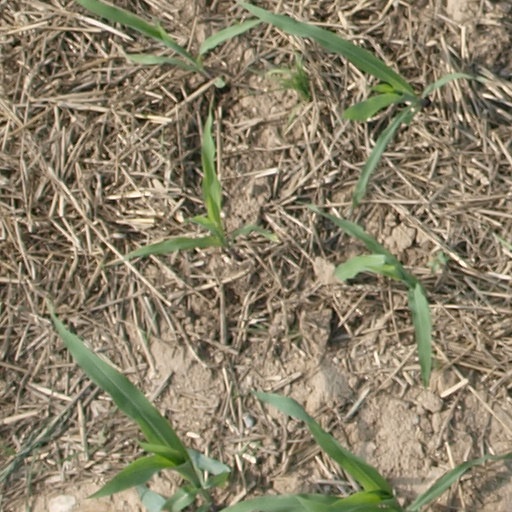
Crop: maize; corn